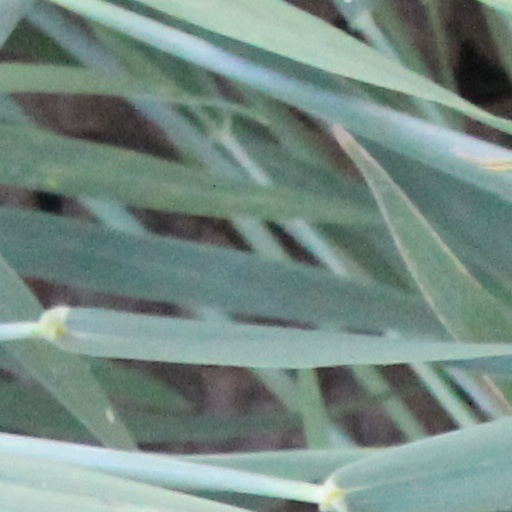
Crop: wheat